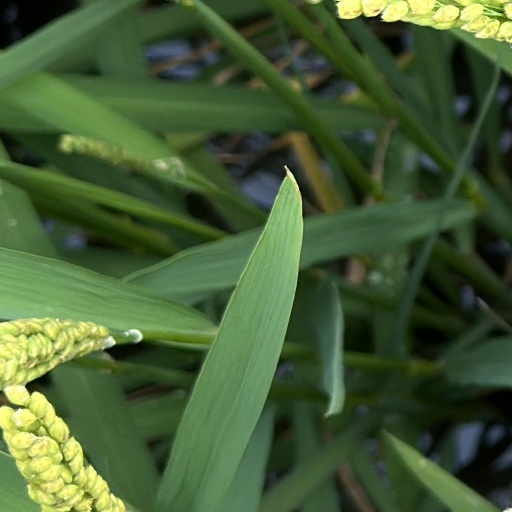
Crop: rice